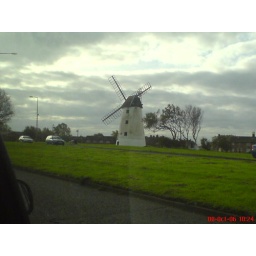
I know there's a glare from the car window, but i love the sky in this picture.